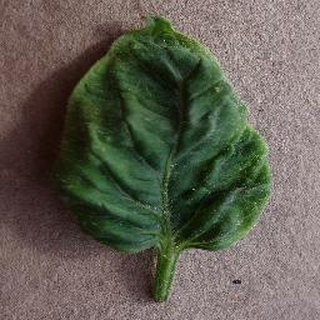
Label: tomato_yellow_leaf_curl_virus